Kerry Butler

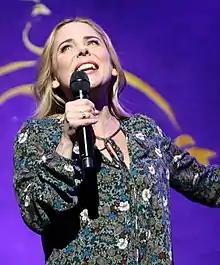
Kerry Butler performing at the Epcot International Festival of the Arts on February 6, 2017

Kerry Butler is an American actress and singer known primarily for her work in theater. She is best known for originating the roles of Barbara Maitland in "Beetlejuice", Penny Pingleton in "Hairspray", and Clio/Kira in "Xanadu", the latter of which earned her a Tony Award nomination for Best Performance by a Leading Actress in a Musical.